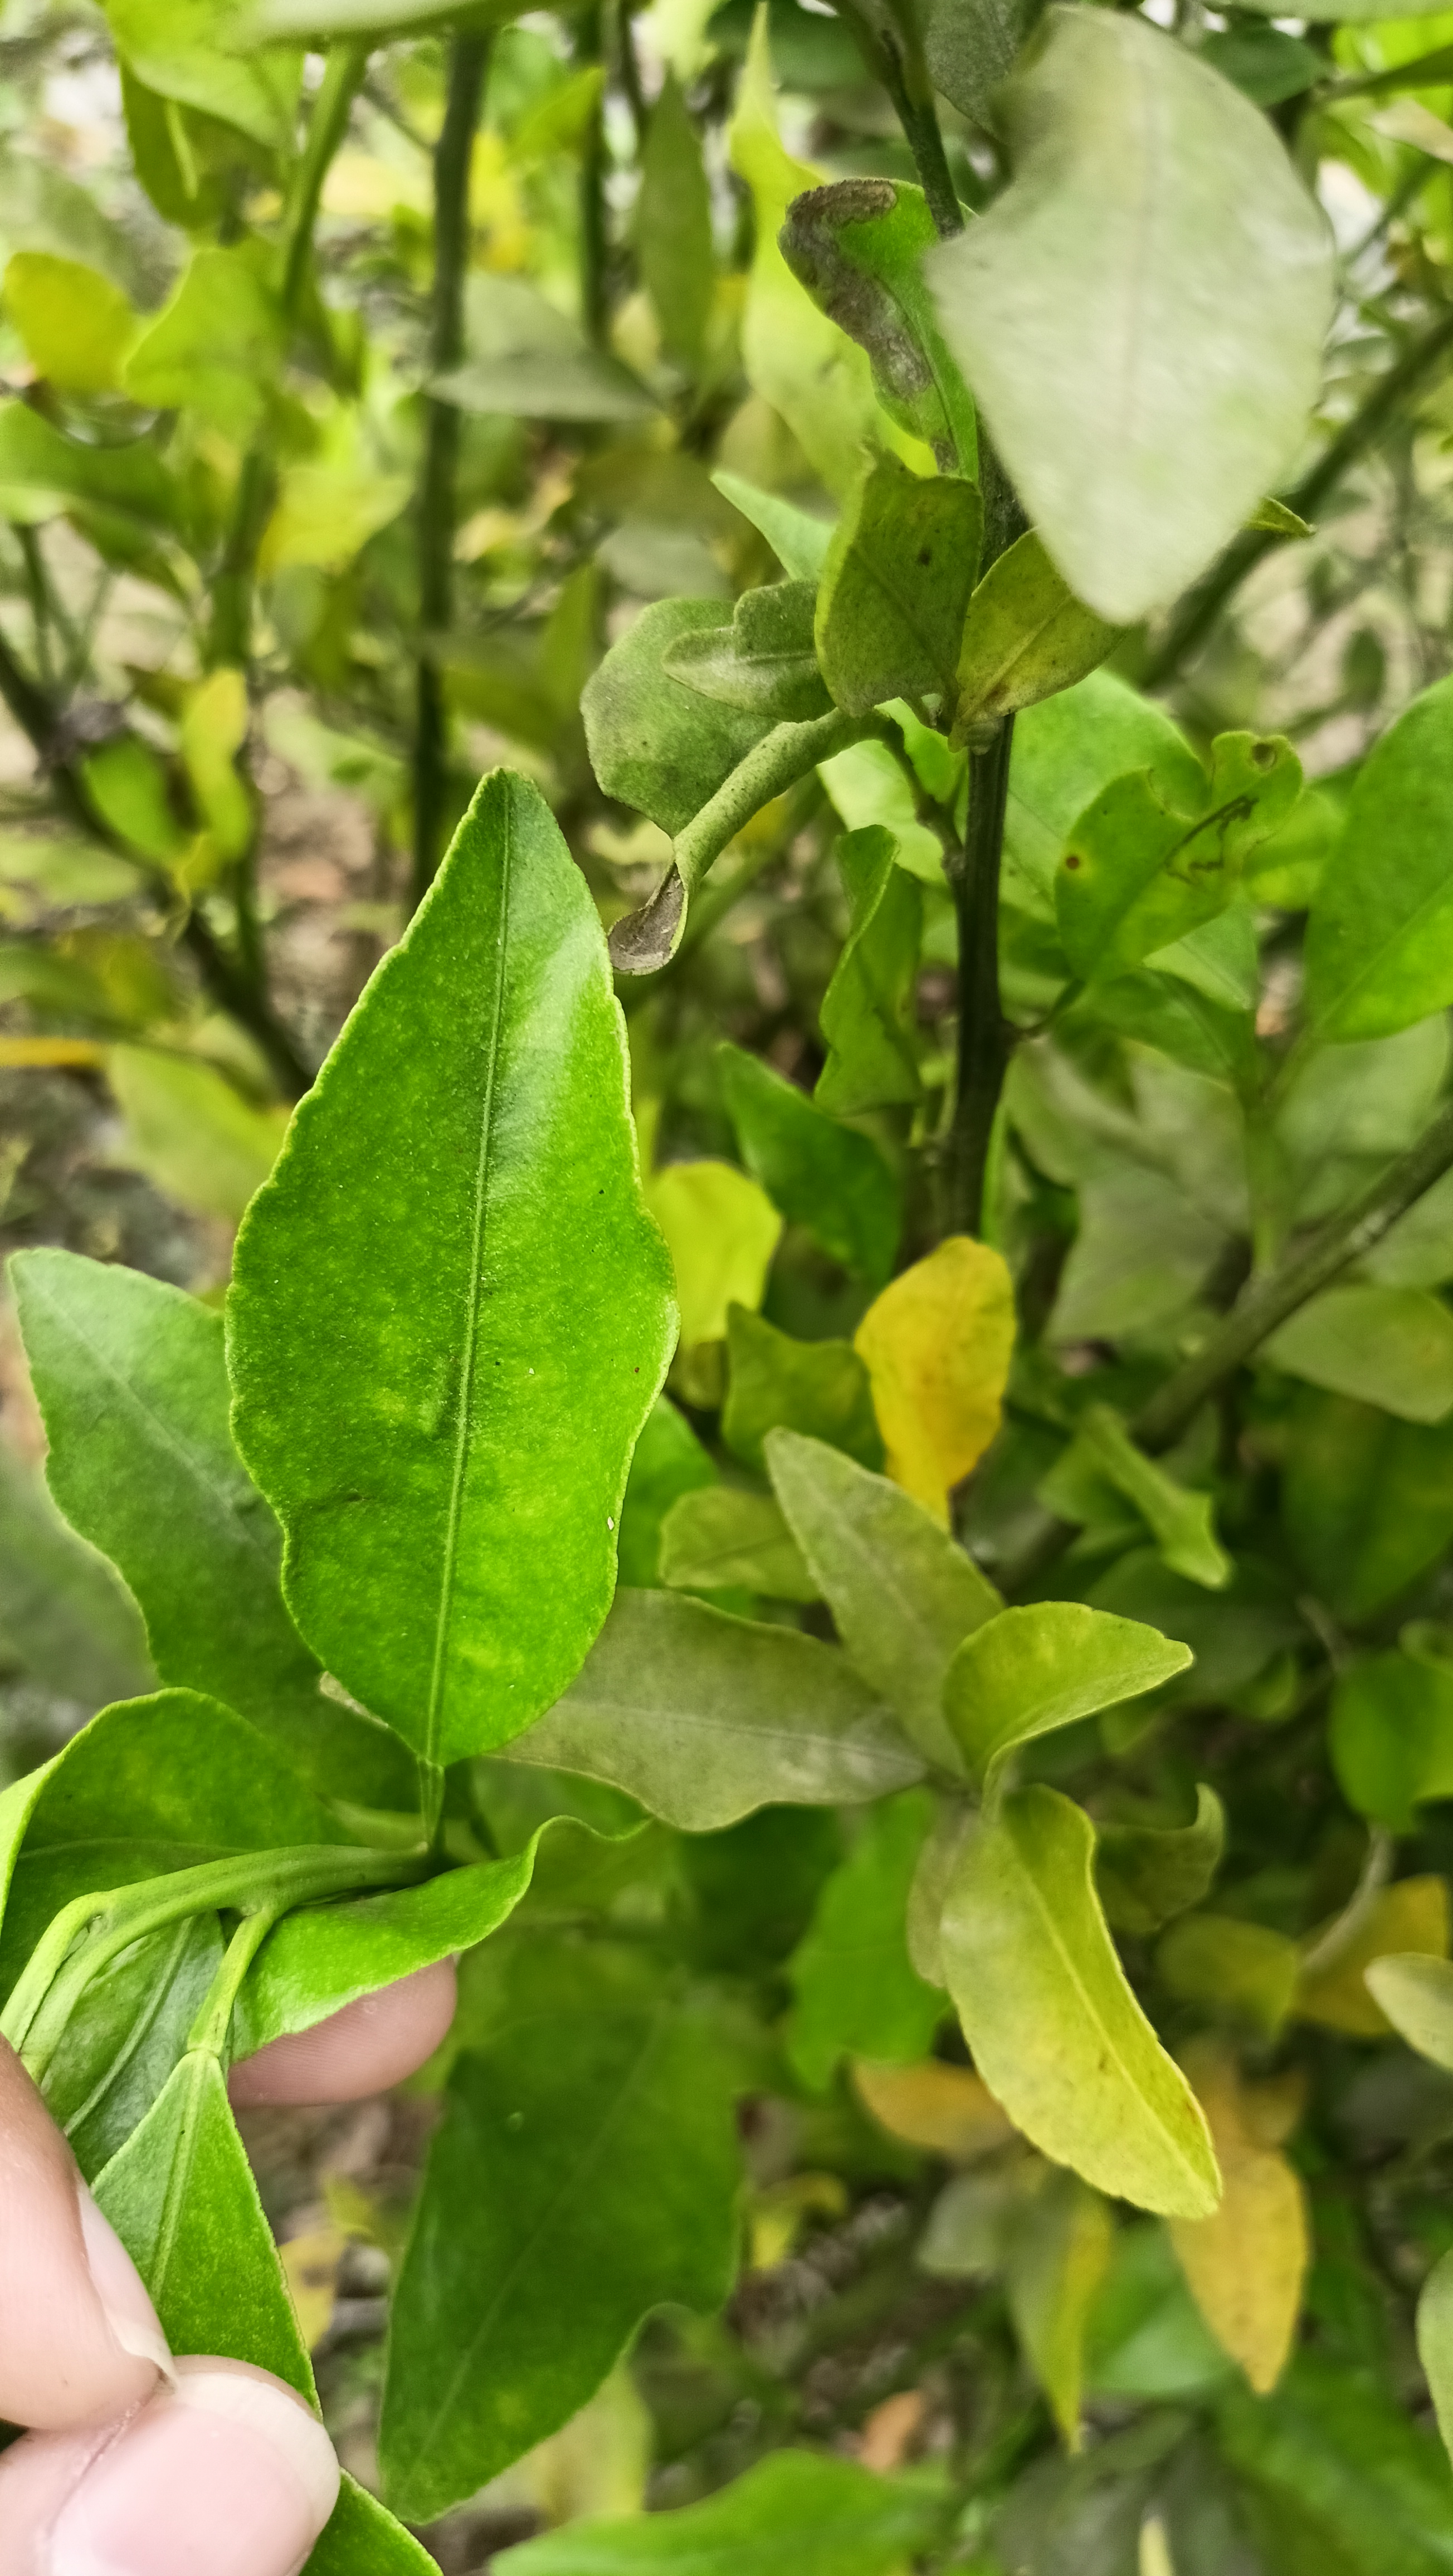
Mandarin leaf variety: Darjeling